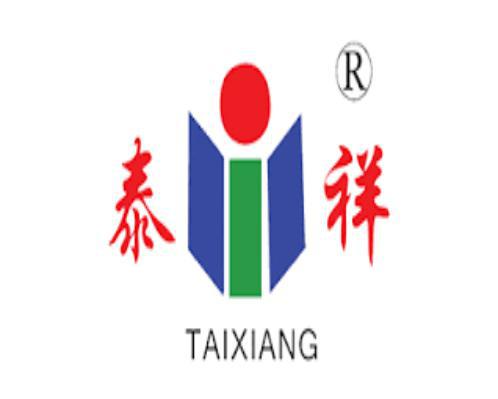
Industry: Food